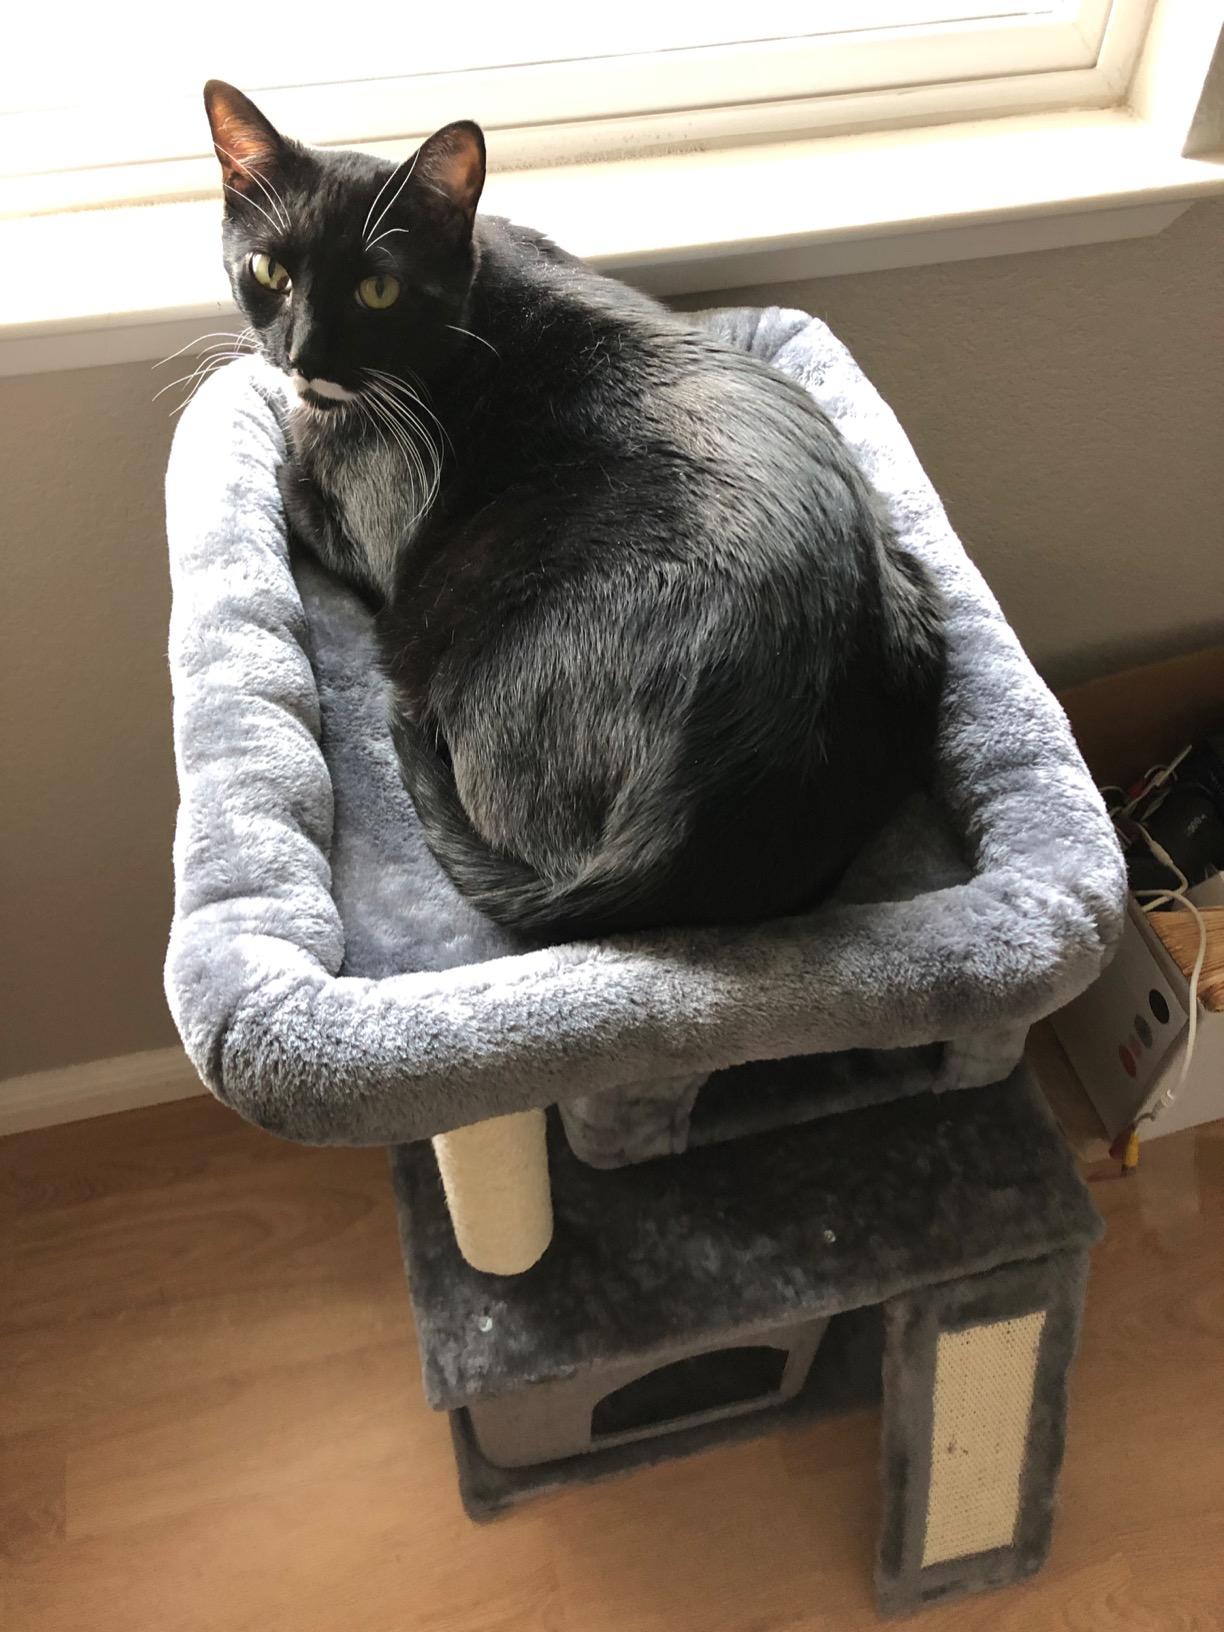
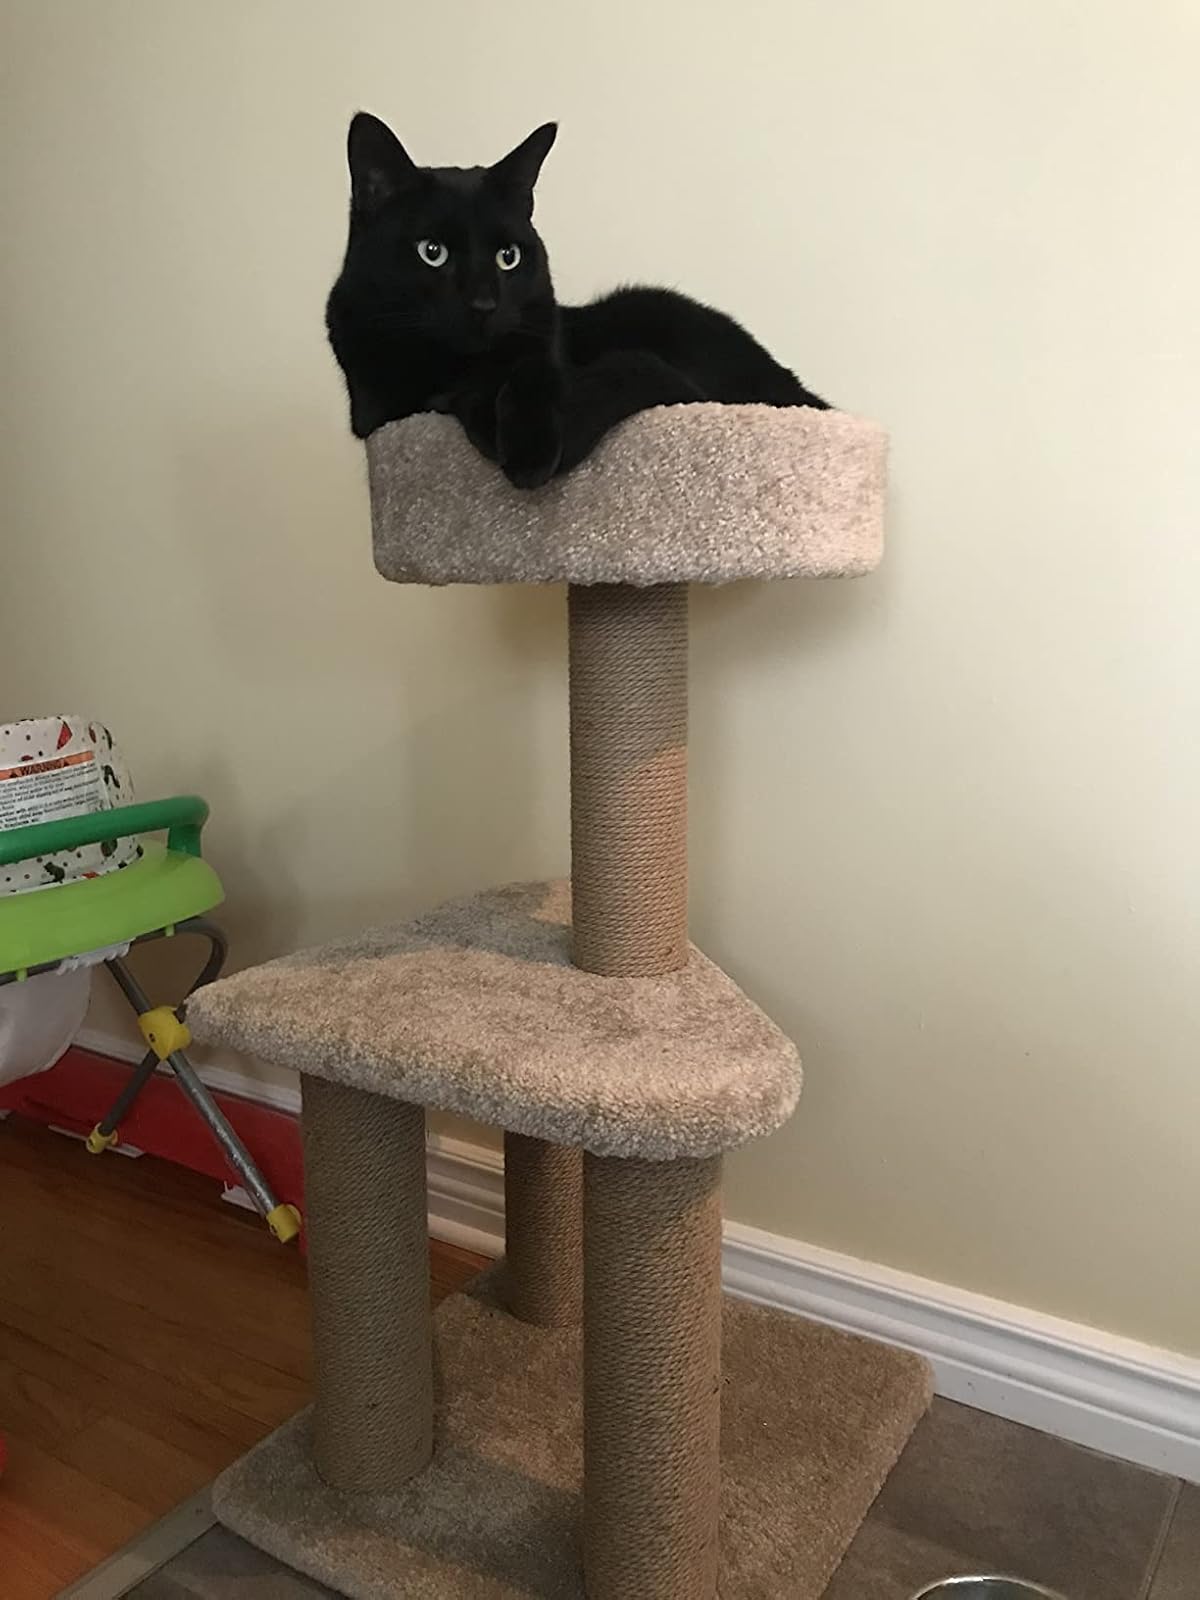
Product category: items_cat tree
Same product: no